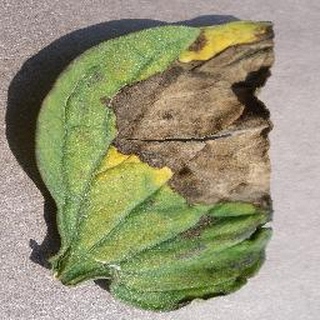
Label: tomato_late_blight